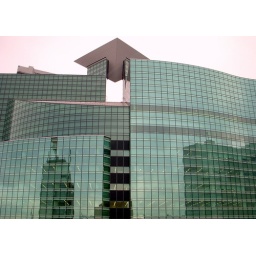
tokyo reflected in green windows 2